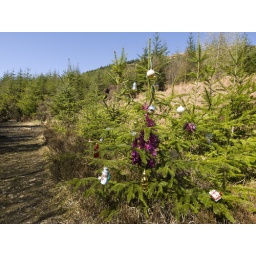
In the forestry above Benmore Botanic Gardens. Weird to come across on my descent after walking over the hill top!